Alexandre Bigot

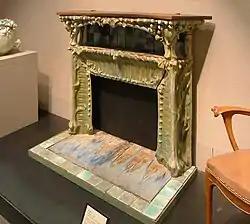
Fireplace designed by Hector Guimard and manufactured by Alexandre Bigot, in the collection of the Philadelphia Museum of Art (United States), ca. 1895

Alexandre Bigot was trained in the sciences before eventually excelling in the arts. He obtained a degree in physics in 1884. He also held a doctorate in chemistry and was interested very early on in creating enamels resembling natural gems. After a brief stint in the studio of Paul Beyer (1873-1945) in Switzerland, and recognizing the limits imposed on setting up a laboratory in Paris, in 1889 Bigot set up his first kiln in Aunay, his hometown (today called Aulnay, now a district within the city limits of Mer. The same year, he became one of a number of artists of his generation who were attracted to the eastern ceramic wares that they saw at the Exposition Universelle of 1889 in Paris. Among Bigot's contemporaries who saw these examples was Jean-Joseph Carriès, who like Bigot had his own studio and was engaged in research on ceramics, knowledge which he began to refine upon meeting Bigot. The two artists began a correspondence on the subject and Bigot became extremely interested in Carriès' work. Bigot's knowledge of chemistry allowed him to become an adviser to Ernest Chaplet for his sculpture and Carriès as well as a collaborator with the chemist Henry Le Chatelier. On the practical side (turning and modeling), he benefitted from the advice of Raphaël Tessier (1860-1937).